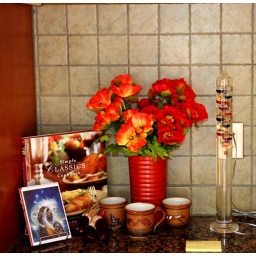
Taken in my kitchen - the mugs are handmade by John Winterhawk - a clay artist in Georgia.